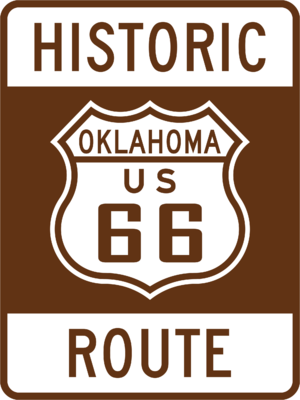
La route 66 est une ancienne route américaine qui reliait Chicago à Santa Monica, entre les années 1926 et 1985 aux États-Unis.